Horses in Botswana

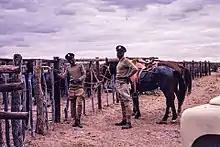
Botswana mounted police in the 1970s

The gradual development of roads and transport infrastructure has made the use of horses unnecessary in some densely populated areas of the country. Nevertheless, the horse population grew from 11,000 head in 1970 to around 34,000 in 1990. One of the main reasons for this development was the popularity of hunting on horseback. Horseback riding became the most effective hunting technique in the 1970s. In the 1970s and 1980s, the San of the Central Kalahari Game Reserve gradually adopted horseback hunting, and at the same time abandoned the use of bows with poisoned arrows in favor of spears, thanks to the speed afforded by horseback riding, as shown by studies carried out in the Xai/Xai region (Ngamiland) between 1973 and 1980.